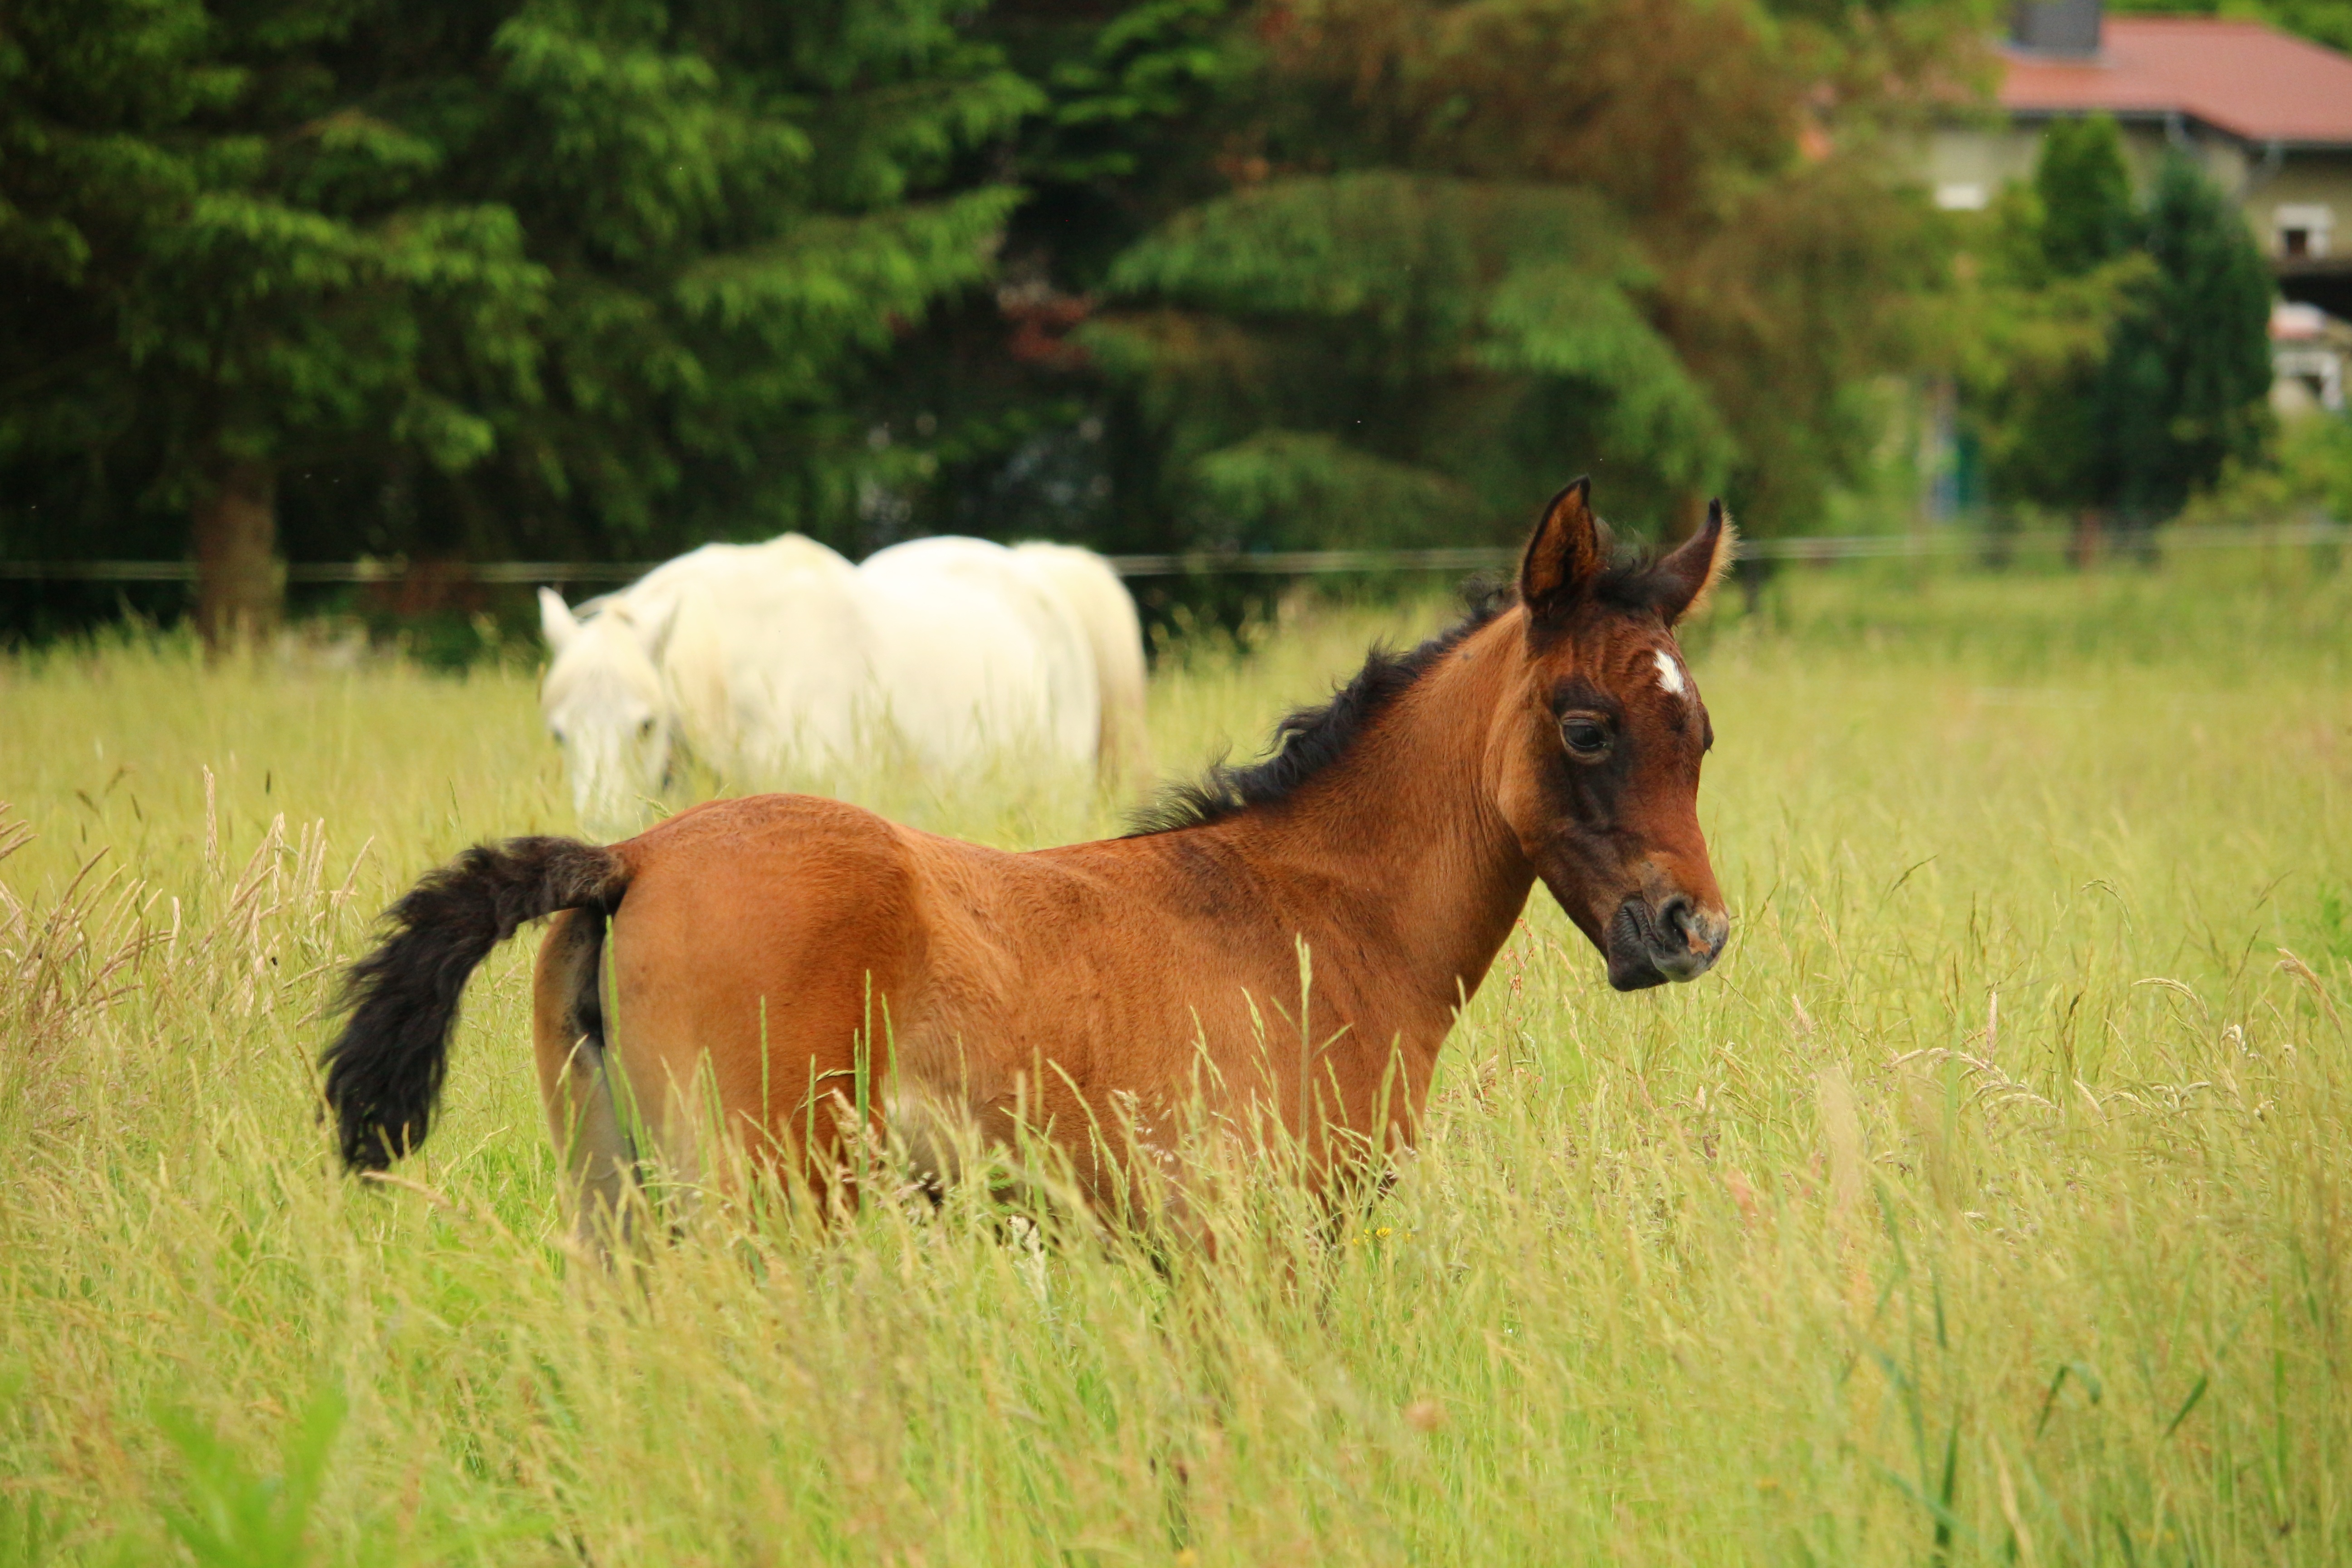
grass, meadow, prairie, wildlife, herd, pasture, grazing, horse, mammal, stallion, mane, fauna, grassland, vertebrate, mare, foal, colt, thoroughbred arabian, brown mold, pack animal, suckling, horse like mammal, mustang horse